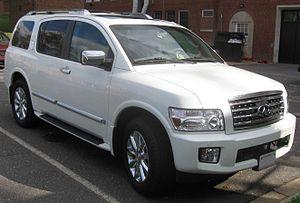
Le QX80 est le représentant de la marque Infiniti dans le segment des gros tout-terrains de luxe. D'abord baptisée QX4 puis QX56, il est renommé QX80 en 2014. Il est bien plus imposant et le clone du Nissan Armada uniquement présent en Amérique du Nord. C'est le plus gros modèle qu'Infiniti n'a jamais construit. Il n'est pas commercialisé en Europe.